Mob rule

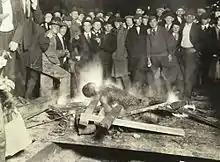
African-American lynched by white mob in Omaha, Nebraska, September 28, 1919, during the "Red Summer"

Mob rule or ochlocracy or mobocracy is a pejorative term describing an oppressive majoritarian form of government controlled by the common people through the intimidation of authorities. Ochlocracy is distinguished from democracy or similarly legitimate and representative governments by the absence or impairment of a procedurally civil process reflective of the entire polity.